Barthélemy Boganda

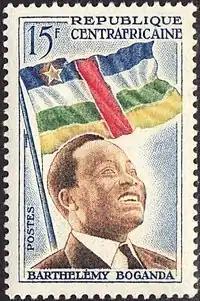
The Central African Republic released this postage stamp featuring Boganda flanked by the national flag on 1 December 1959. Intended to commemorate Boganda, it was designed by Pierre Gandon.

The Legislative Assembly declared Boganda the "Father of the Nation" in June 1959. He was posthumously awarded Knight of the Legion of Honour, Grand Cross of the Order of Central African Merit, and Commander of the Order of Agricultural Merit. The Boganda National Museum, named for the former premier and hosted in his former Bangui residence, was opened in 1966. A secondary school and an avenue were also named in his honour, while a statue of him was erected at an independence memorial in the capital. Jean-Bédel Bokassa, leader of the Central African Republic between 1966 and 1979, promoted a cult of personality for Boganda as the founder of MESAN and the republic. Boganda Day is observed annually on 29 March to commemorate his death.